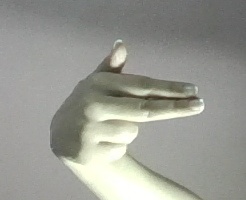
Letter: ghain